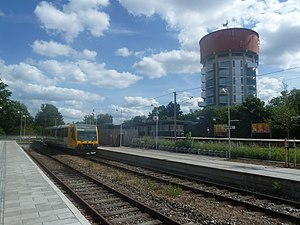
Jægersborg
Jægersborg Station
Jægersborg er en bydel i Storkøbenhavn, beliggende i Gentofte Kommune. Kommunen har 74.830 indbyggere. Jægersborg er i modsætning til andre bydele i Gentofte Kommune ikke opstået som en egentlig landsby. I stedet har kernen været en kongelig gård og senere Jægersborg Slot.